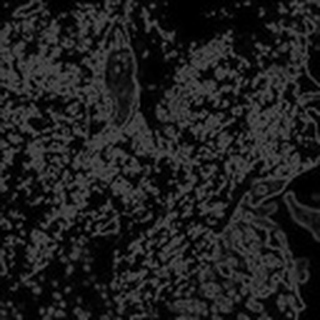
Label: cotton_powdery_mildew